Gamma motor neuron

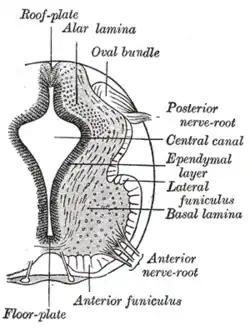
Gamma Motor Neurons are derived from the basal plate of the embryo

Gamma motor neurons develop similarly to alpha motor neurons at the beginning. They originate in the basal plate, which is the ventral portion of the neural tube in the developing embryo. Sonic hedgehog genes (Shh) are an important part of the development process that is secreted by the notochord creating gradients of concentrations. After the hedgehog genes, various other molecular markers and transcription factors play a role in differentiating motor neurons into the specific gamma motor neurons.